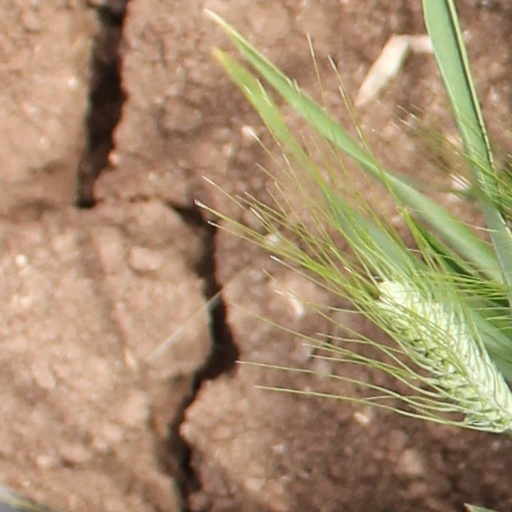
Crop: wheat